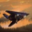
Label: airplane